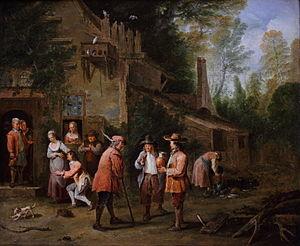
Peter Angelis ou Pierre Angillis, ou Pietro d'Angelis est un peintre de genre, de natures mortes, de paysages avec personnages et un dessinateur français, d'origine flamande, né à Dunkerque, mort à Rennes.